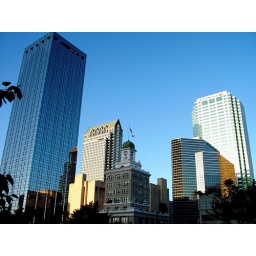
My office looks right in this direction - so if I look out the window - this is what I see.